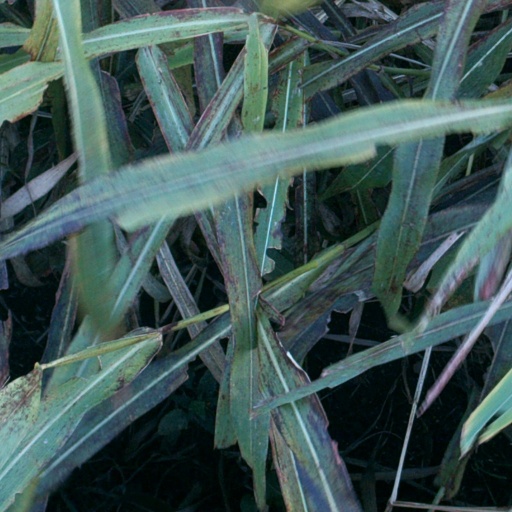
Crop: sorghum